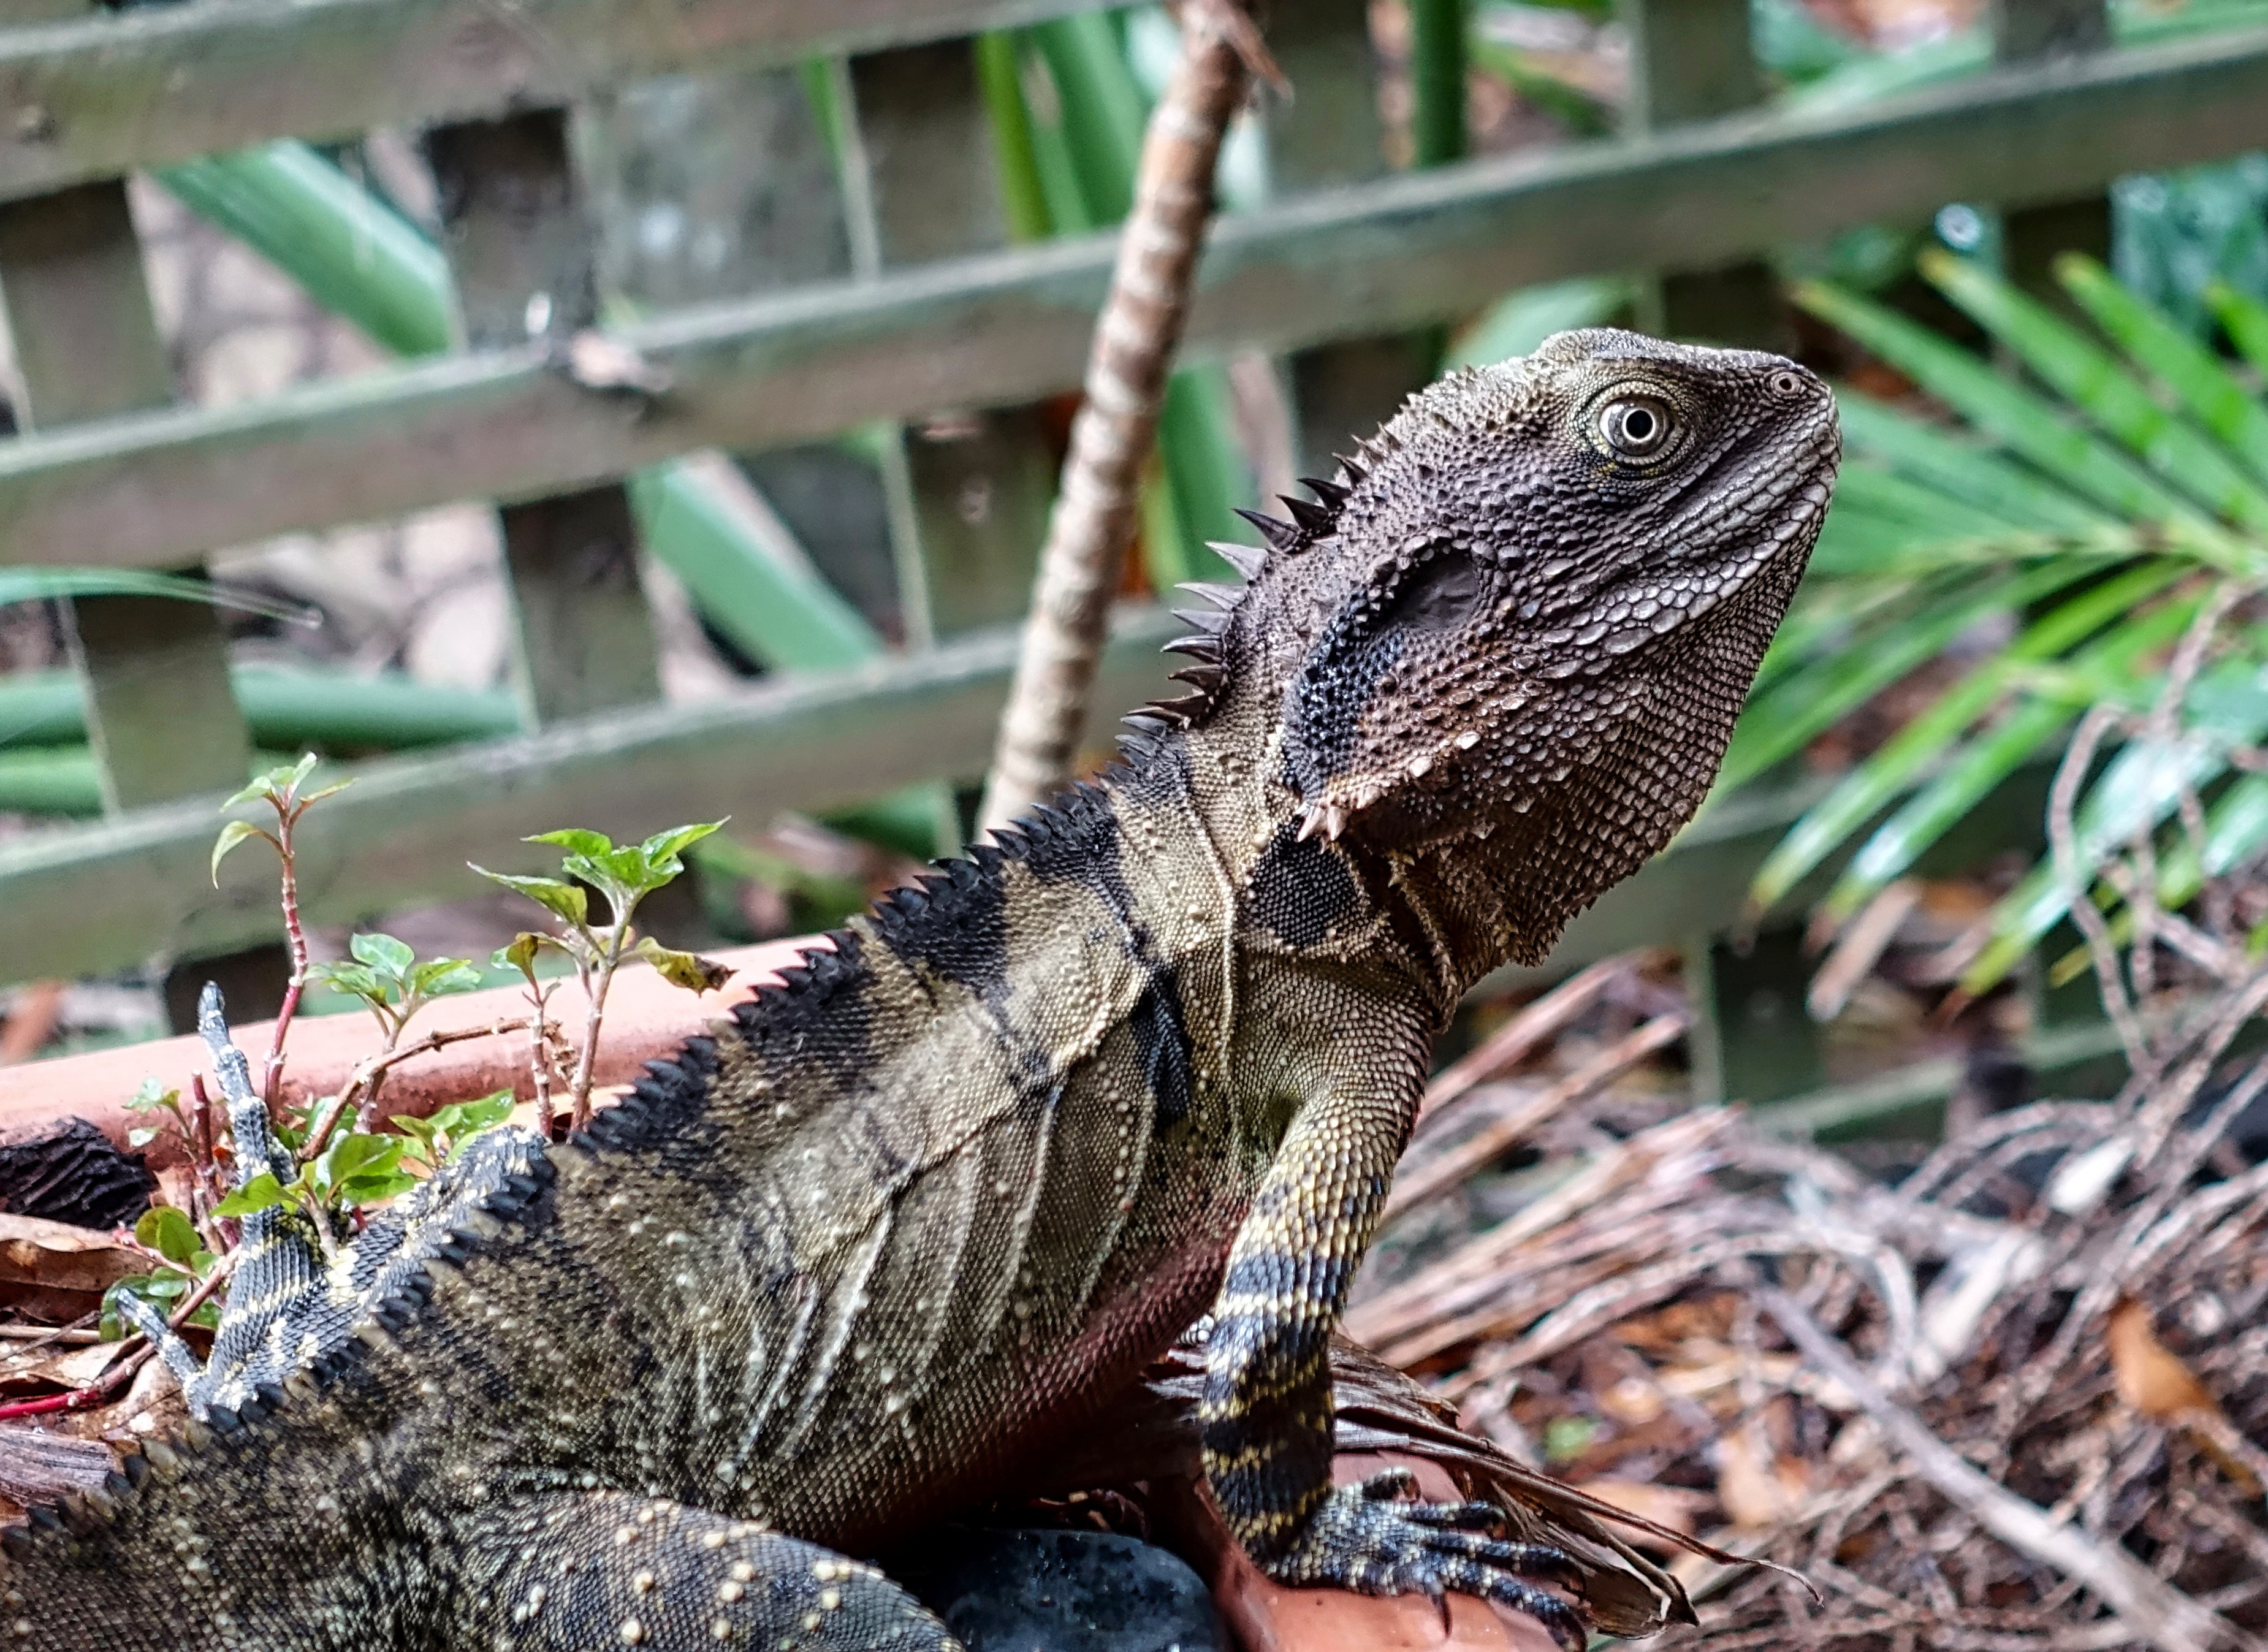
animal, wildlife, reptile, iguana, fauna, lizard, green lizard, australia, head, vertebrate, lacerta, agamidae, water dragon, american alligator, emydidae, scaled reptile, lacertidae